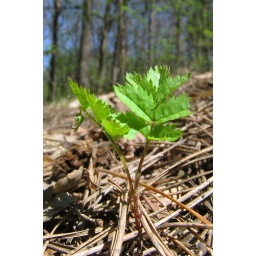
new tree in the forest :)